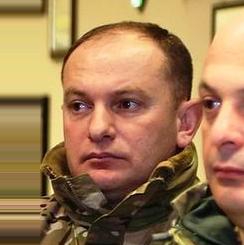
Age: 44